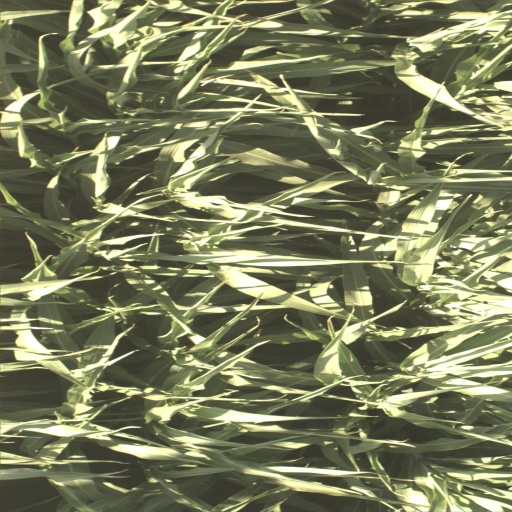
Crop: sorghum